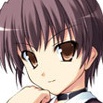
Portrait style: Anime Portrait